Fourth Avenue/Ninth Street station

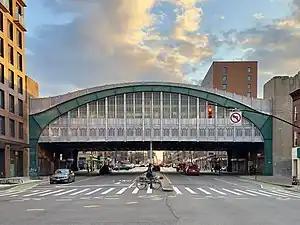
The IND Culver Line's bridge over Fourth Avenue

The Fourth Avenue/Ninth Street station is a New York City Subway station complex shared by the elevated IND Culver Line and the underground BMT Fourth Avenue Line. It is located at the intersection of Ninth Street and Fourth Avenue in Park Slope, Brooklyn and served by the: